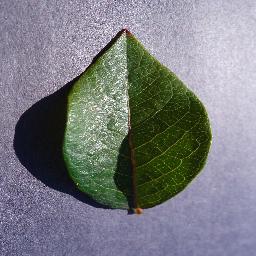
Label: Blueberry___healthy